Biomimetic architecture

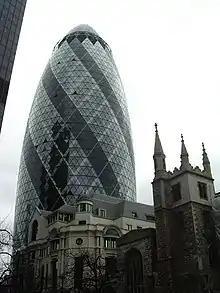
Gherkin

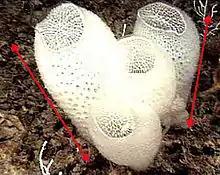
Venus Flower Basket (sponge-labelled)

Norman Foster's Gherkin Tower (2003) has a hexagonal skin inspired by the Venus Flower Basket Sponge. This sponge sits in an underwater environment with strong water currents and its lattice-like exoskeleton and round shape help disperse those stresses on the organism.